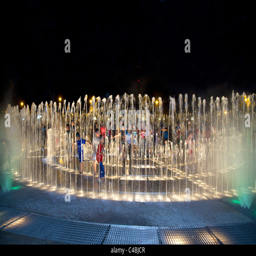
water fountains light up at night